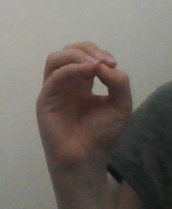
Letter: ha